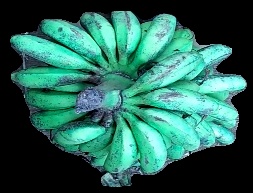
Variety: rasbale
Grade: grade3